The Ghost of Frankenstein

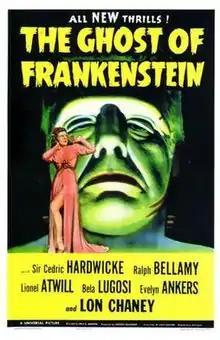

The Ghost of Frankenstein is a 1942 American horror film directed by Erle C. Kenton and starring Cedric Hardwicke, Lon Chaney Jr. and Bela Lugosi. It is the fourth film in the "Frankenstein" series by Universal Pictures, and the follow-up to "Son of Frankenstein" (1939). The film's plot follows the previous film's plot: Frankenstein's Monster (Lon Chaney Jr.) and his companion Ygor (Bela Lugosi) are chased out of town. They go to another small town to encourage the younger son of Henry Frankenstein (Cedric Hardwicke) to continue his father's experiments, so that Ygor can have revenge against his enemies and his brain transplanted into the Monster's skull.